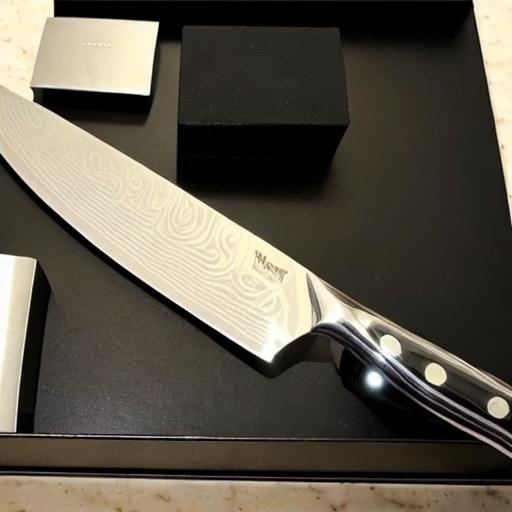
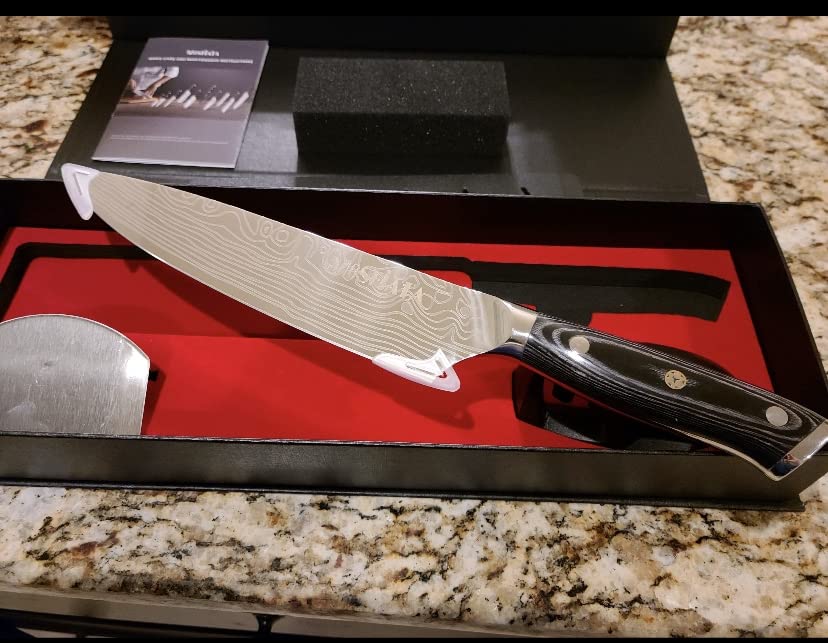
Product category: items_knife
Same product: no